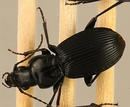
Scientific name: Pterostichus lachrymosus
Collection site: Mountain Lake Biological Station NEON (MLBS), plot MLBS_009